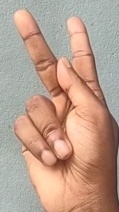
ASL sign: K